Nityanand Swami (Paramhansa)

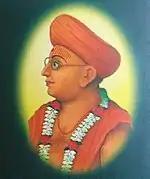
Nityanand Swami

Nityanand Swami (Devanagari: नित्यानन्द स्वामी) (1793–1852) born as Dinmani Sharma, was one of the senior Paramhansa’s initiated by Swaminarayan. He was given the name Nityanand as a reflection of his lasting joyful persona. Prior to his initiation, he had already established an impressive knowledge base through his association with great scholars and pundits. Generally recognized as one of the foremost scholars in the Swaminarayan Sampraday on Hindu scriptures, Nityanand Swami's knowledge and abilities were often displayed in scriptural debates common for the era. In line with his inclination for scriptural studies, Nityanand Swami was also appointed as of the five compilers of the Vachanamrut. Nityanand Swami was regarded as the incarnation of Vyasa